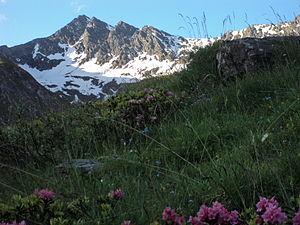
Le mont Barifreddo est une montagne qui s'élève à 3 028 m d'altitude dans les Alpes cottiennes dans l'Ouest du Piémont en Italie.